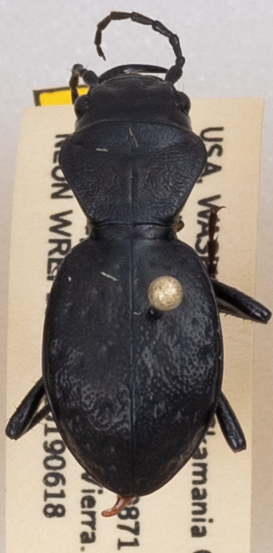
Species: Omus dejeanii
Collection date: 2019-06-18
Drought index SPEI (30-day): -0.932
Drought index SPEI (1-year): -2.09
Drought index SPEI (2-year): -2.09